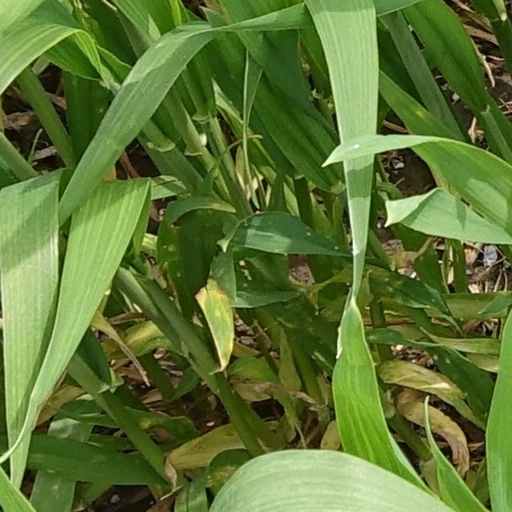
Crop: wheat